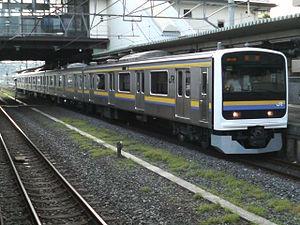
La ligne Narita est une ligne ferroviaire du réseau JR East dans la préfecture de Chiba au Japon. La branche principale relie les gares de Sakura et Matsugishi. La branche Abiko relie les gares d'Abiko et Narita et la branche de l'aéroport relie Narita à l'Aéroport international de Narita.
La ligne Kashima est une ligne ferroviaire du réseau JR East au Japon. Elle relie la gare de Katori dans la préfecture de Chiba à la gare de Kashima Soccer Stadium dans la préfecture d'Ibaraki.